List of Game of Thrones characters

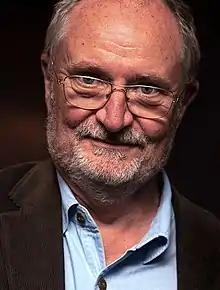
Jim Broadbent

Ornella (portrayed by Hannah John-Kamen) is a young member of the Dosh khaleen who befriends Daenerys Targaryen.